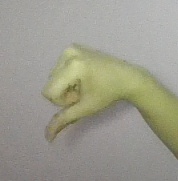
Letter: waw